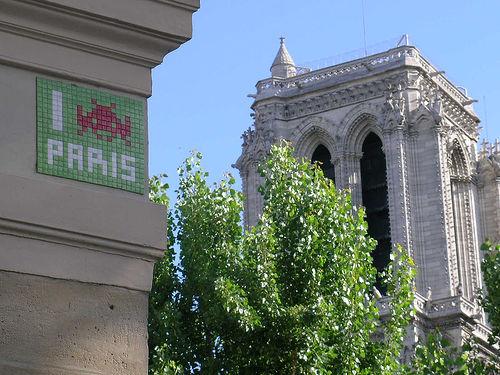
Weather: sun or clear